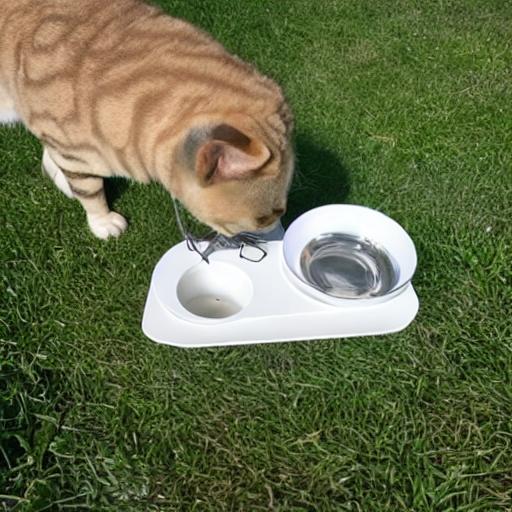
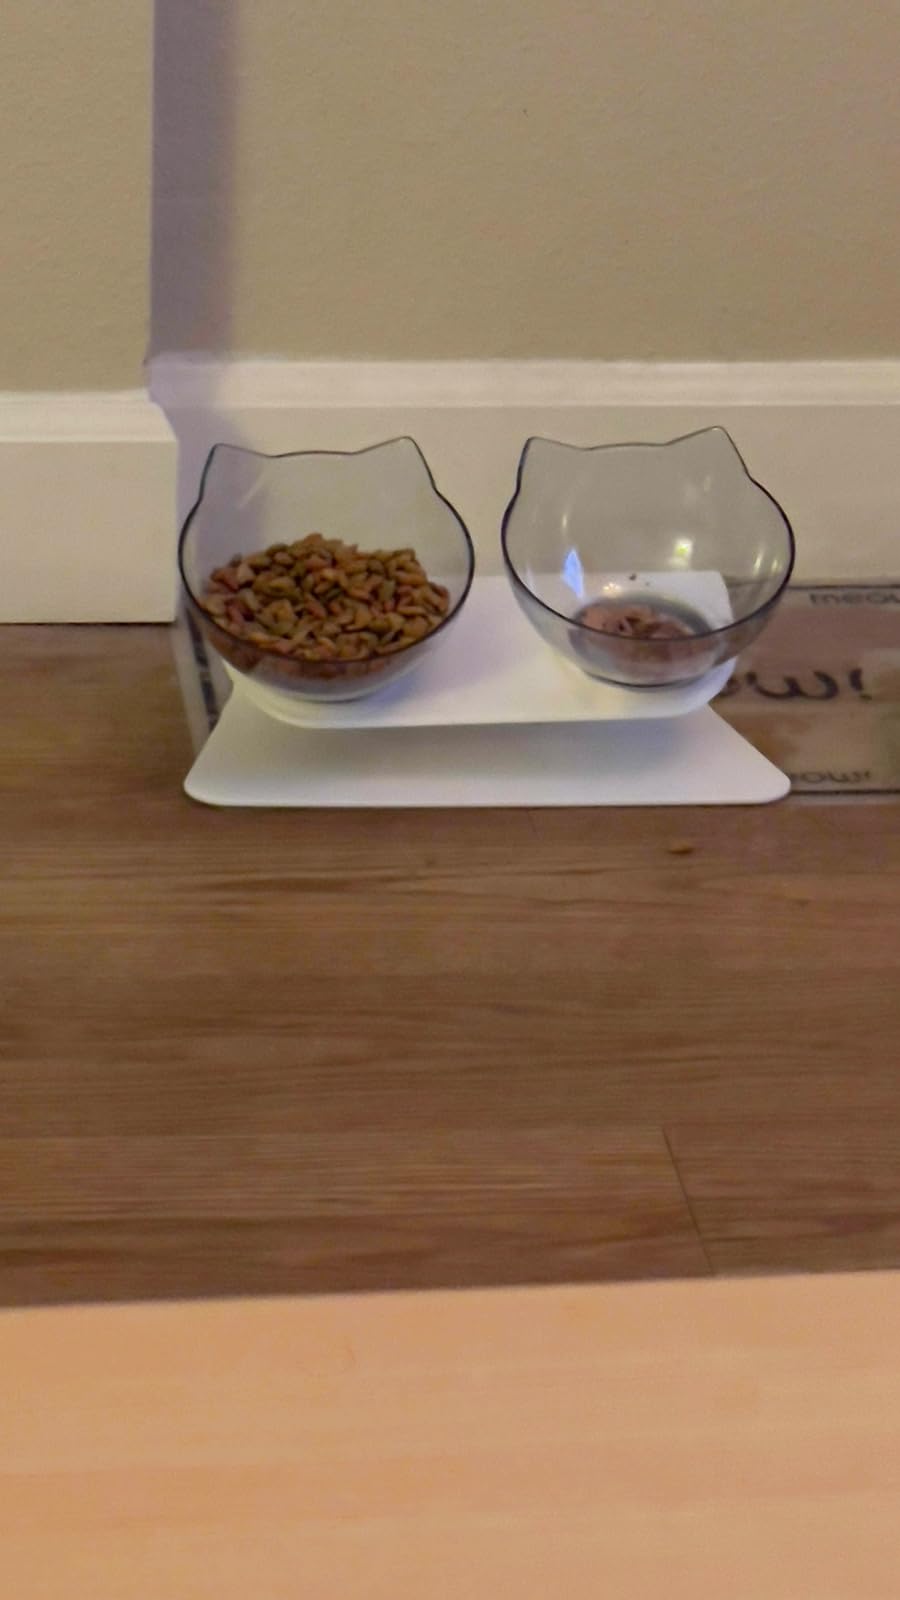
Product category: items_bowl
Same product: no